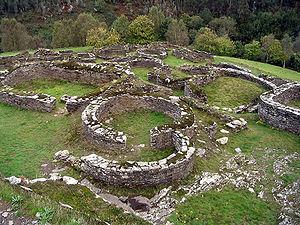
Le castro de Coaña, castrillon, castelón de Villacondide ou simplement castilón, est un castro situé dans la paroisse de Villacondide, Coaña. Il a été le premier castro étudié et est classé depuis 1993 bien d'intérêt culturel.
La culture des castros est une expression utilisée en archéologie pour désigner la culture du nord-ouest de la péninsule Ibérique pour une période qui va de la fin de l’âge du bronze jusqu’au Iᵉʳ siècle. La caractéristique la plus notable de cette culture sont les villages fortifiés et les hill forts, connus sous le nom de castros. La zone géographique de ces villages s’étend du Douro au sud à la rivière Cares à l’est.
Les castros sont des fortifications résidentielles de la fin de l'âge du bronze et caractéristiques de l'âge du fer. Dans la péninsule Ibérique en général, et à l'intérieur du Portugal aussi, suivant leur localisation, ils appartiennent à des cultures différentes.